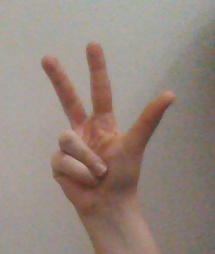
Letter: al